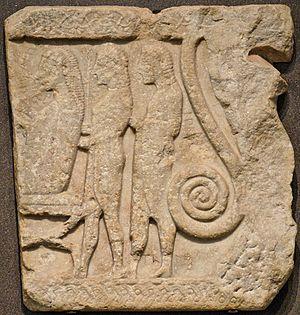
De gauche à droite
Dans la mythologie grecque, les Cabires sont des divinités mineures objets d'un culte à mystères dans plusieurs endroits de la Grèce, et surtout dans les îles de Samothrace, de Lemnos et d'Imbros. Ces divinités mal connues des Grecs eux-mêmes, survivance d'un passé égéen ayant subi des influences phéniciennes, devinrent protecteurs de la navigation.
Le sanctuaire des Grands Dieux de Samothrace est l'un des principaux sanctuaires panhelléniques. Il est situé sur l'île de Samothrace au large de la Thrace. Construit immédiatement à l'ouest des remparts de la cité de Samothrace, il en est indépendant comme le montre l'envoi d'ambassadeurs de la cité au sanctuaire lors des fêtes.
Dans la mythologie grecque, Épéios ou Épéos ou Épéus, fils de Panopée, est un héros grec de la guerre de Troie.
Le mythe d'Er clôt le livre X de La République, de Platon, et aussi la dernière partie de cet ouvrage. Ce mythe présente un jugement des âmes, et c'est un revenant, Er fils d'Arménios, qui fait le récit de la rémunération que reçoivent les âmes des bons et des méchants dans un au-delà poétique.
Dans la mythologie grecque, Talthybios est le héraut d'Agamemnon. Il apparaît dans l’Iliade et dans trois tragédies d'Euripide, ainsi que dans des poèmes modernes qui s'en inspirent, comme les Érinyes de Leconte de Lisle.